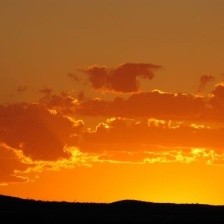
Cloud type: Cumulus